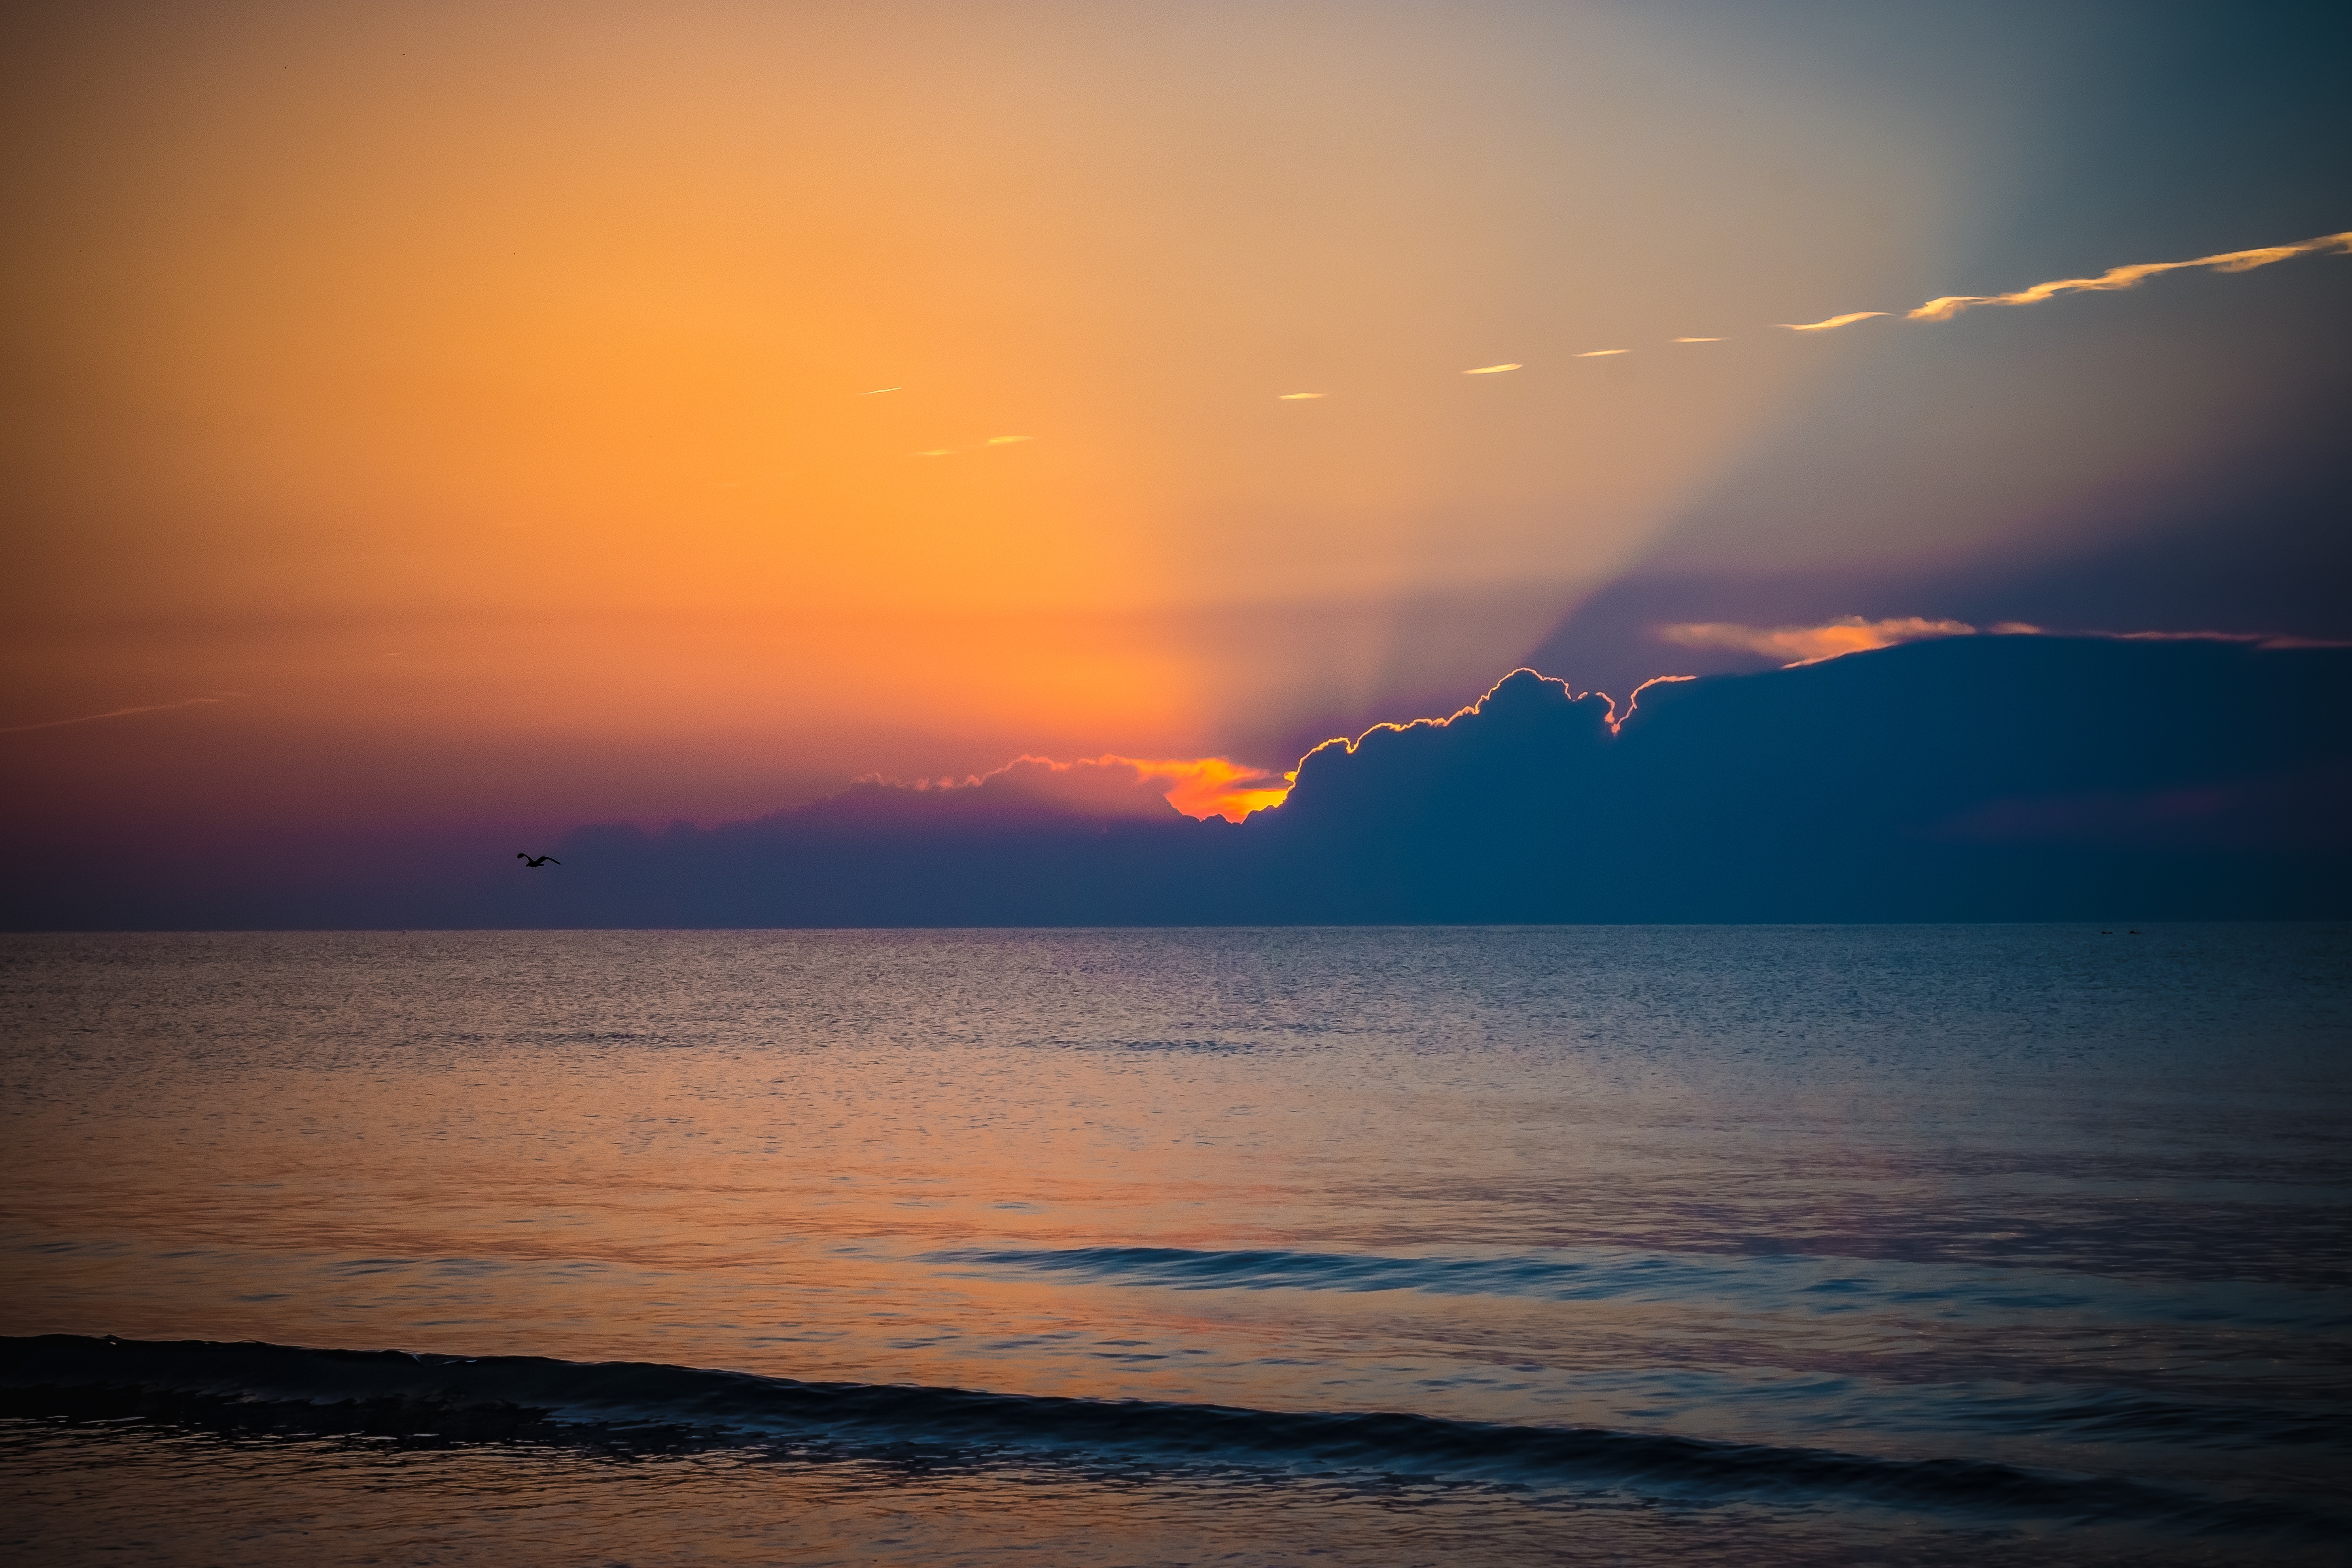
beach, sea, coast, water, ocean, horizon, cloud, sky, sun, sunrise, sunset, sunlight, morning, shore, wave, dawn, atmosphere, dusk, evening, calm, body of water, afterglow, wind wave